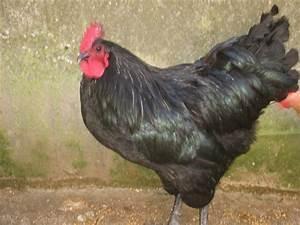
chicken